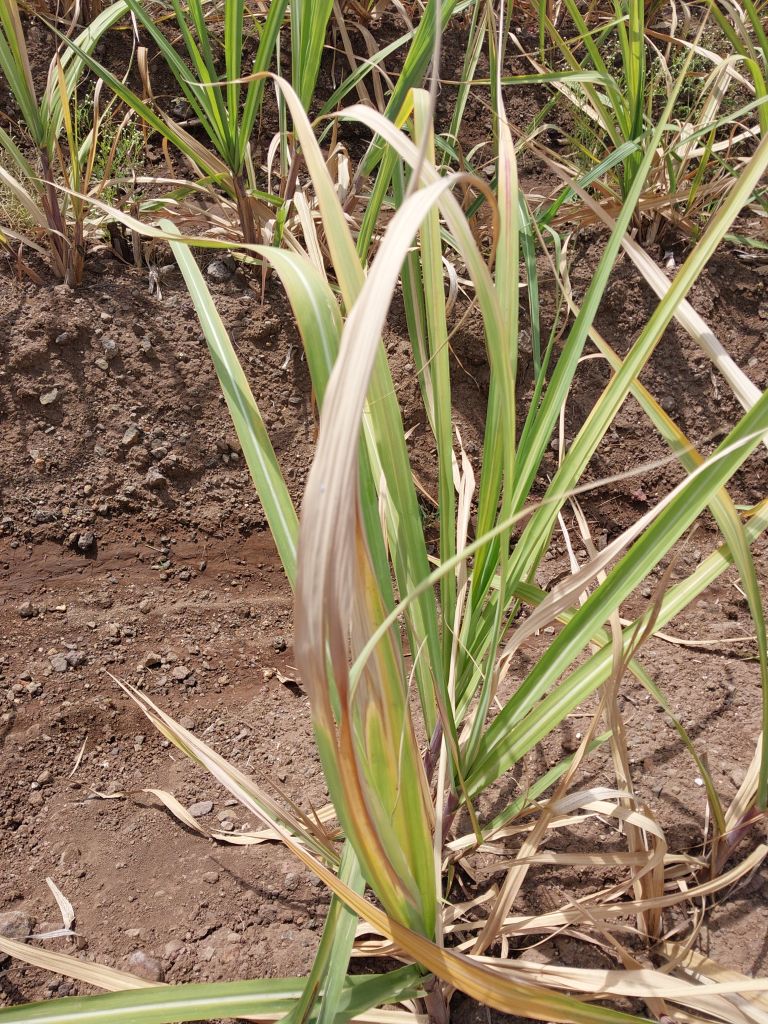
Label: Yellow Leaf